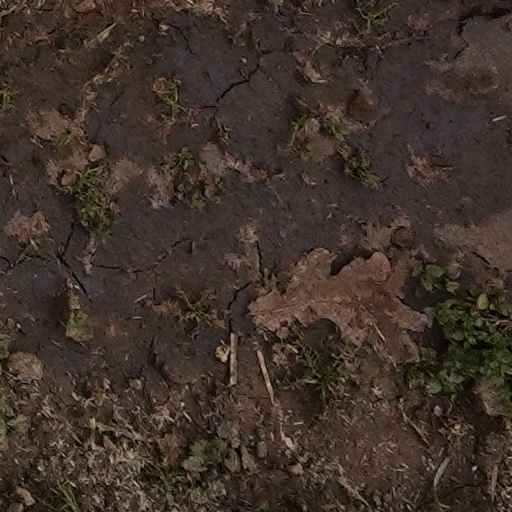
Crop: wheat